Question: What is on the ground?
Tambaya: Menene a ƙasa?
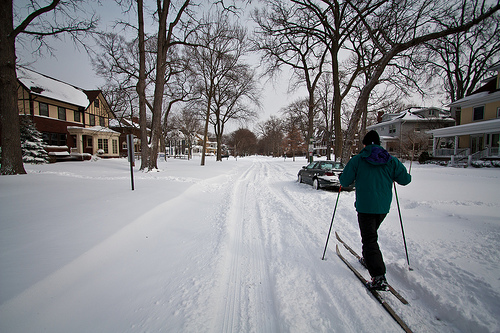
Answer: White snow.
Amsa: Farin dusar ƙanƙara.